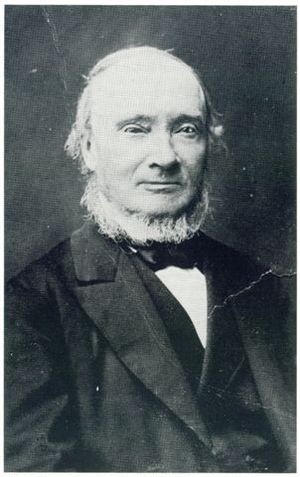
Ivar Aasen-sambandet
Ivar Aasen